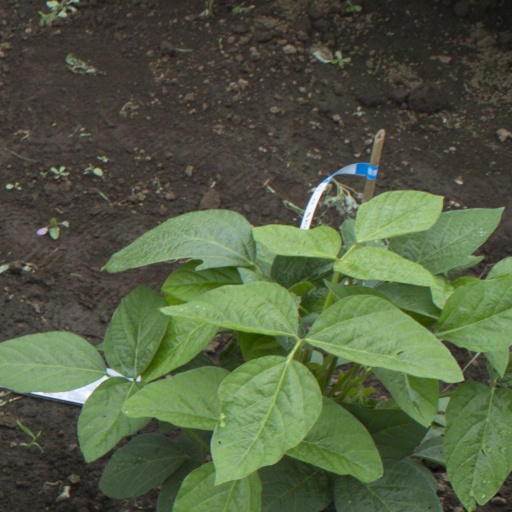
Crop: soybean